Charles Lee (general)

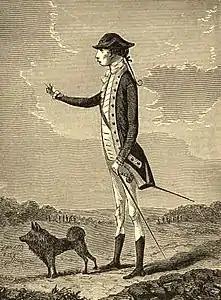
Lee was very fond of dogs, and was seldom seen without half a dozen at his heels.

Lee retired to his Prato Rio property, where he bred horses and dogs. However, debts had again accumulated, and his advisors recommended liquidating the property. By the spring of 1780, in addition to more frequent gout attacks, Lee had acquired a chronic cough which with other symptoms might have indicated tuberculosis. He made a final tour of Baltimore, Williamsburg, and Fredericksburg, Virginia; Frederick, Maryland; and western Pennsylvania. While visiting Philadelphia to complete the property's sale (that to Maryland buyers having fallen through), he was stricken with fever and died in an inn on 2 October 1782. Despite a provision of his will that denounced organized religion and specifically forbade burial near a church or religious meeting house, his remains were taken to the City Tavern for friends and dignitaries to pay their respects, then a military escort took his remains to Christ Church, where after a brief Anglican service, Lee was buried in the churchyard in an unmarked grave. Lee left his property to his sister, Sidney Lee, who died unmarried in 1788.